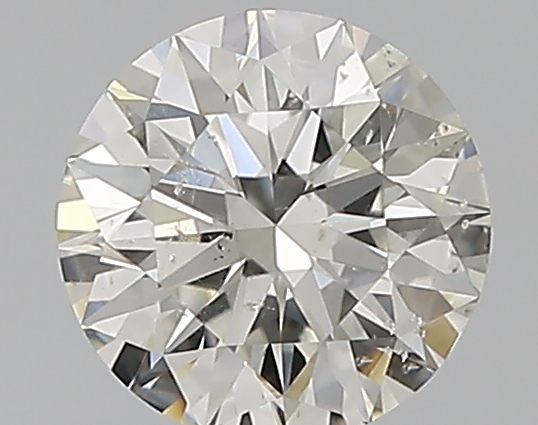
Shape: round
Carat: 1.01
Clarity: SI1
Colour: I
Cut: EX
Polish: EX
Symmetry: EX
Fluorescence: ST
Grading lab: GIA
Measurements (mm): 6.39 x 6.43 x 4.01